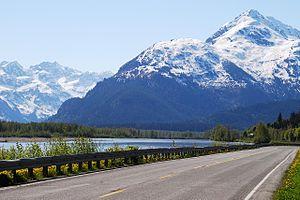
Haines Highway est une route d'Alaska aux États-Unis, du Yukon et de la Colombie-Britannique au Canada. Elle est longue de 152 milles dans sa totalité, dont 41 milles en Alaska. Elle part de Haines, passe par la Colombie-Britannique, puis par le Yukon et se termine à Haines Junction où elle rejoint la Route de l'Alaska.